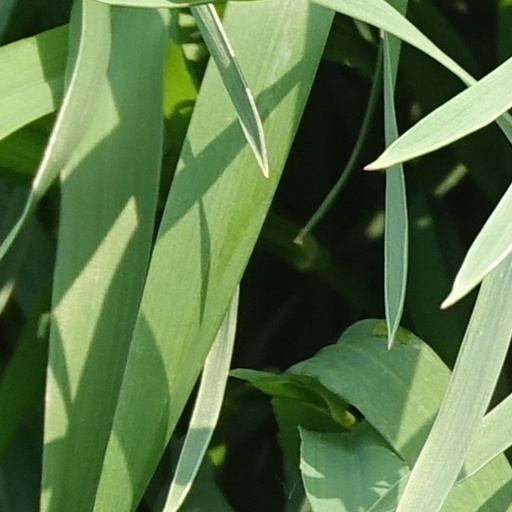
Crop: wheat